Godsmack

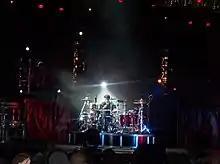
Sully Erna playing a drum solo

News of a follow-up to the album began circulating as early as August 2019 when frontman Sully Erna revealed in an interview with Canada's iHeartRadio that the band has been preparing to begin the songwriting process for the album.